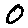
Label: 0